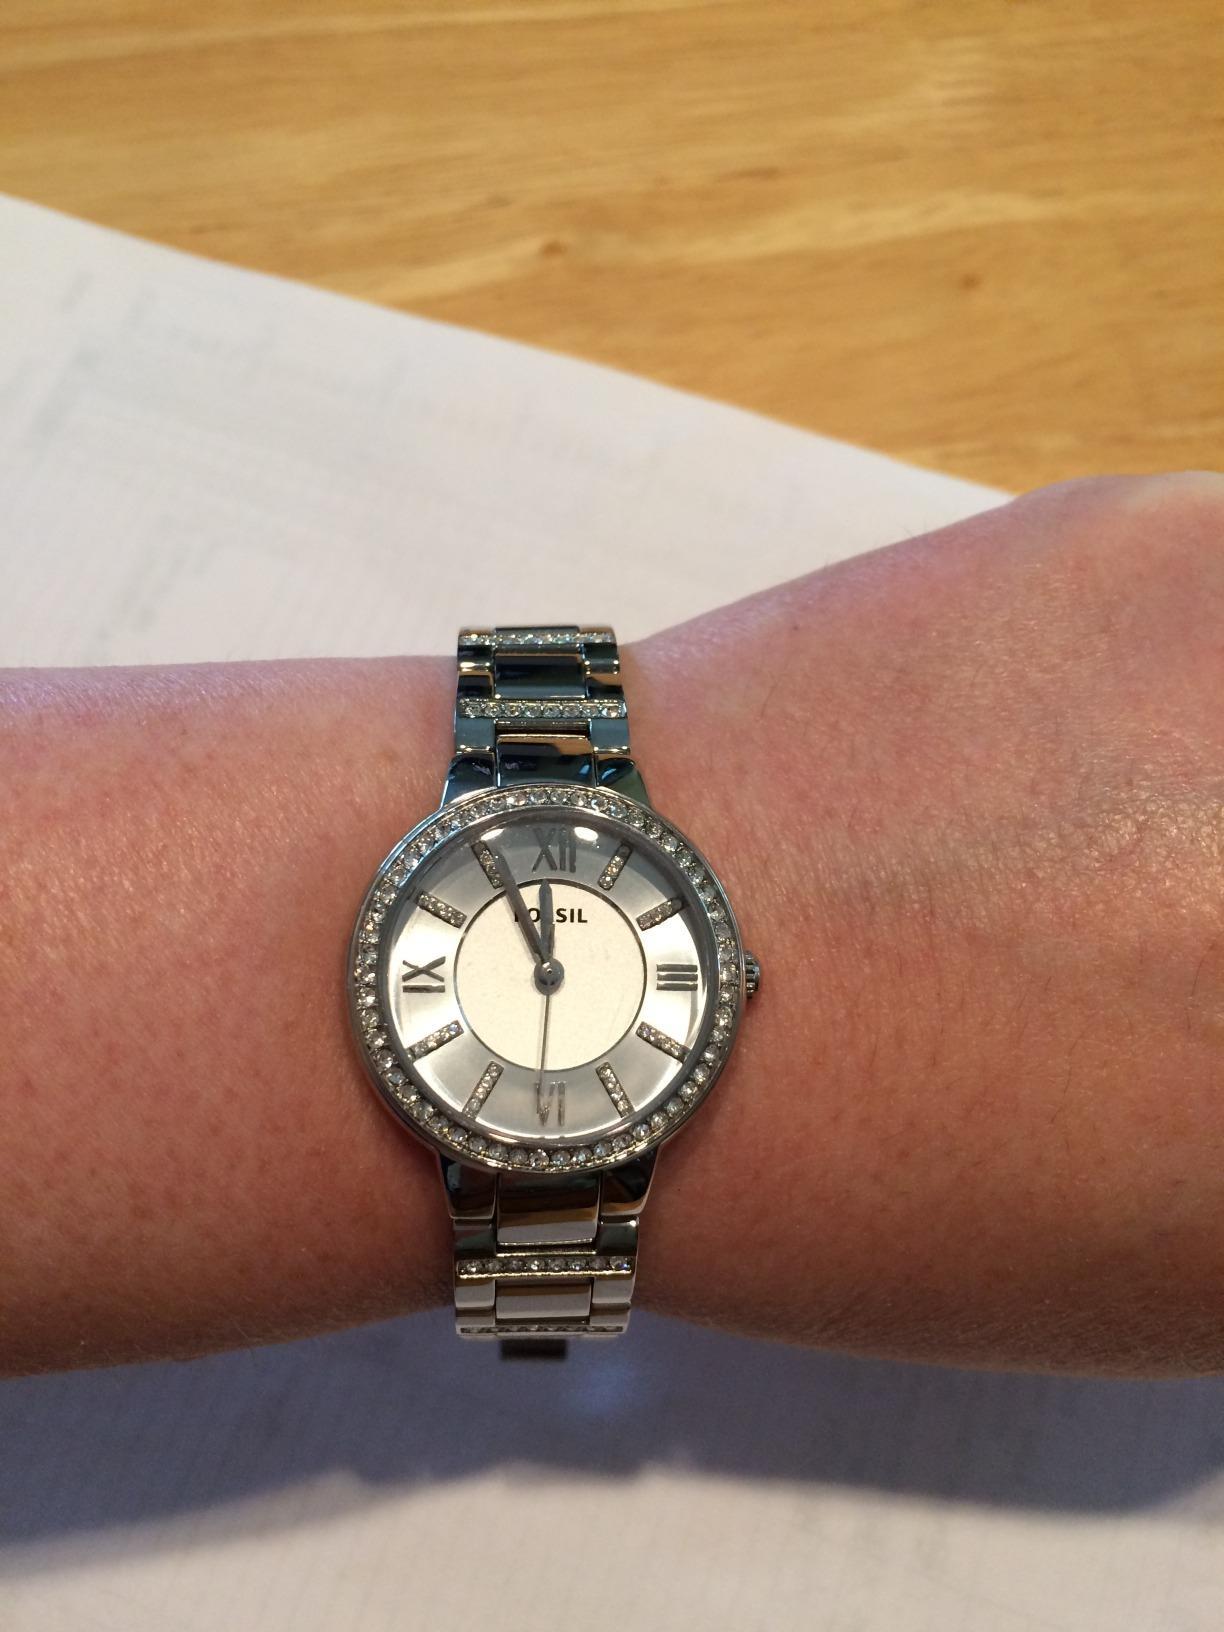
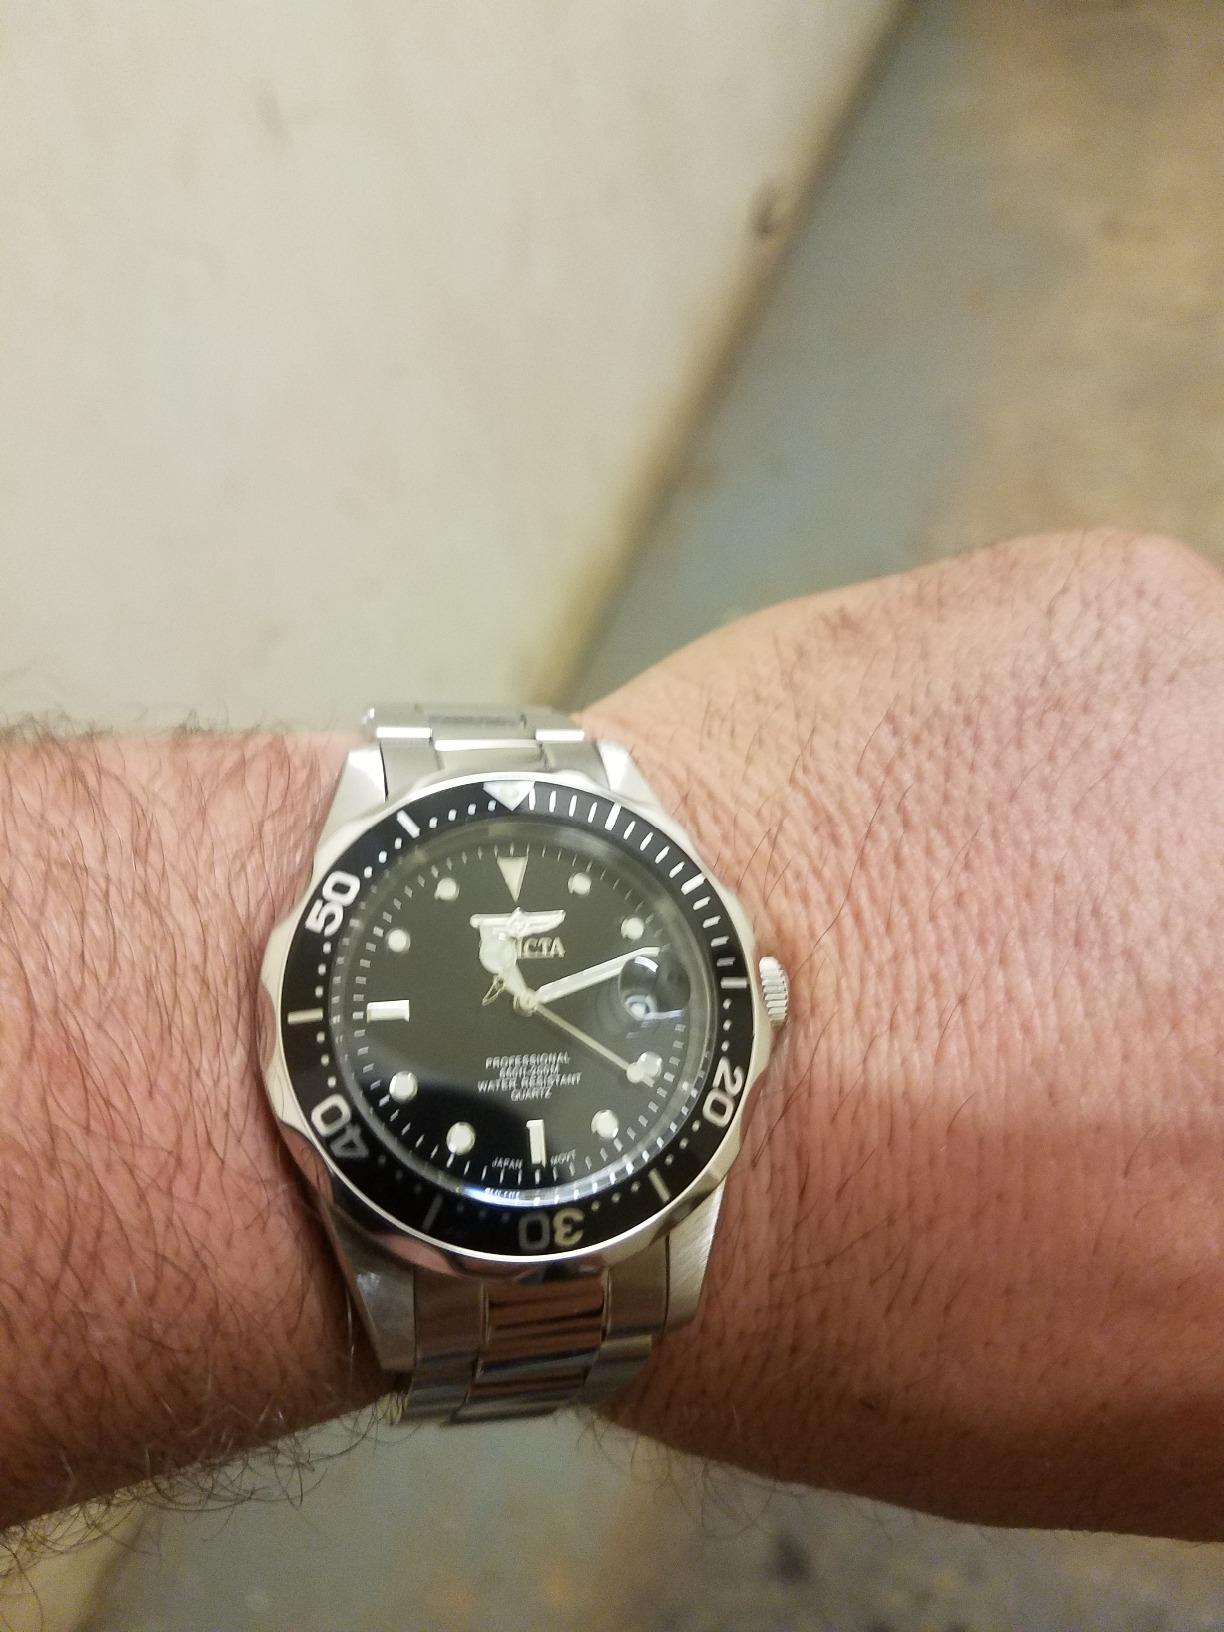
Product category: accessories_watch
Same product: no